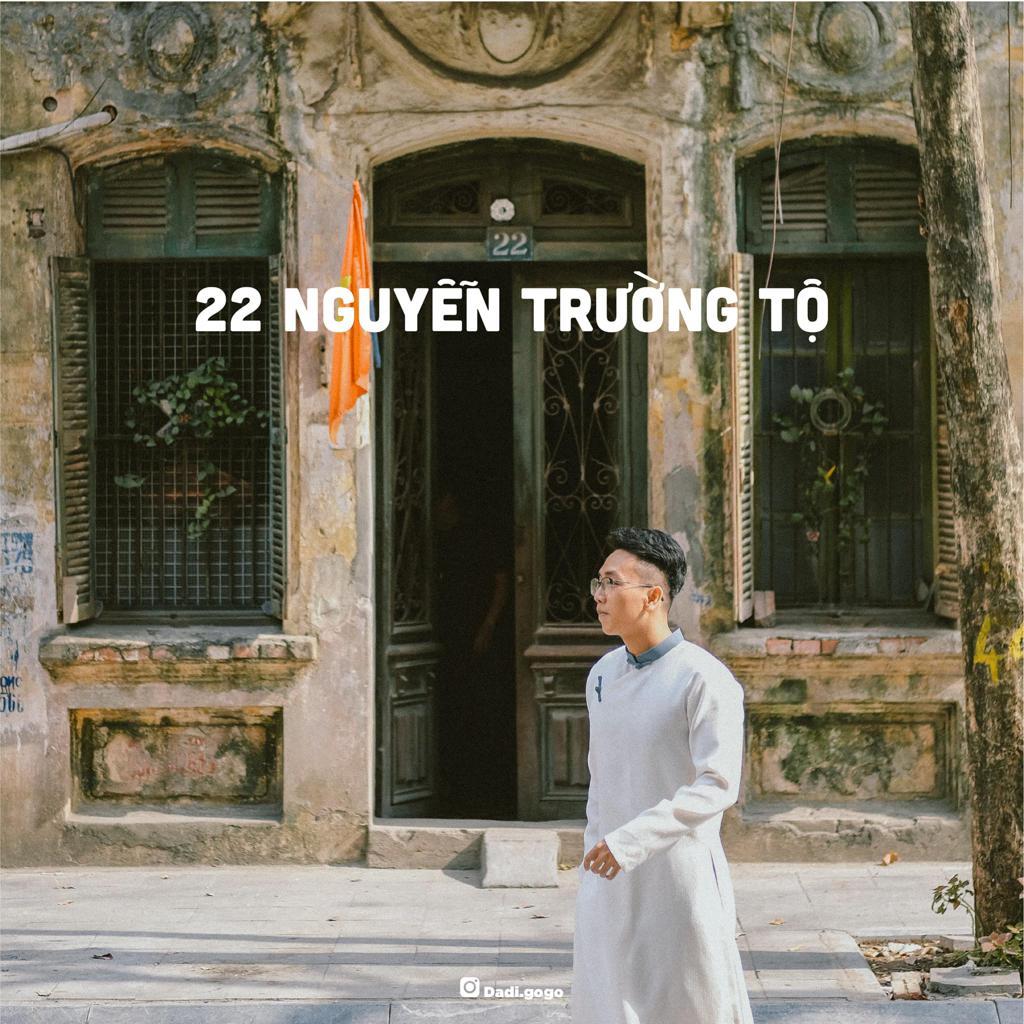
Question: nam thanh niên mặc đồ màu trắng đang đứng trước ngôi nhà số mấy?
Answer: nam thanh niên mặc đồ màu trắng đang đứng trước ngôi nhà số 22